United States Naval Training Center Bainbridge

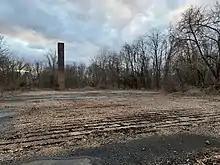
A 2020 photo shows a chimney by a demolished building's cement foundation.

On 3 November 1986, the United States Congress authorized the Secretary of the Navy to dispose of Naval Training Center Bainbridge by sale to private parties or transfer to other government agencies. NTCB is the federal facilities equivalent of a brownfield site; the Navy's primary goal was effective re-use of the former property by the State of Maryland and the people of Cecil County. Congress specified that before any sale, the Secretary of the Navy was required to "restore such property to a condition that meets all applicable Federal and State of Maryland environmental protection regulations" (Public Law 99-956).